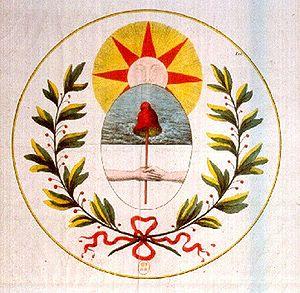
Les armoiries de l'Argentine sont en vigueur depuis la Révolution de Mai. L'écu fut adopté officiellement le 12 mars 1813 par l'Assemblée de l'an XIII. Il est dérivé de celui utilisé pour un club jacobin en France dans les années 1790.